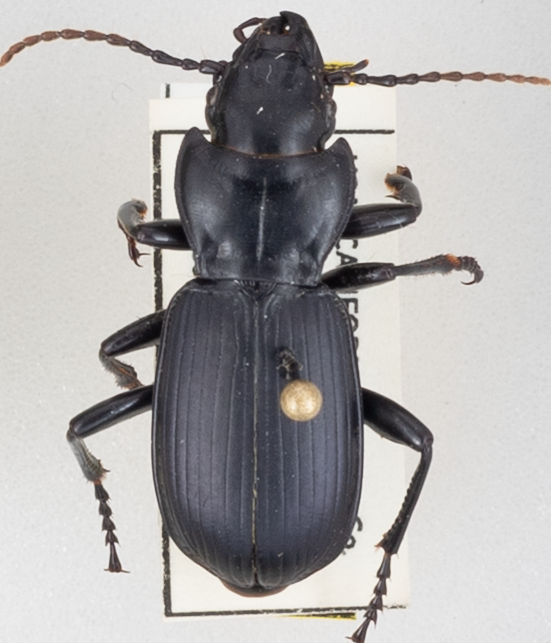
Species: Pterostichus lama
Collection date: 2021-09-01
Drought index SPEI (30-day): -2.09
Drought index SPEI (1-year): -2.09
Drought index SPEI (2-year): -2.09